Zoo Miami

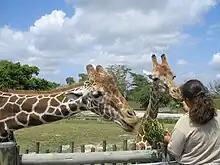
Samburu Giraffe Feeding Station

The Florida: Mission Everglades exhibit features native fauna and flora species found in Florida, particularly from the state's Everglades region. Species displayed include American alligators, American crocodiles, North American river otters, bobcats, American black bears, Florida panthers, raccoons, gray foxes, bald eagles, American white pelicans, and roseate spoonbills. The $33 million project features Lostman's River Ride, a gentle airboat ride attraction.